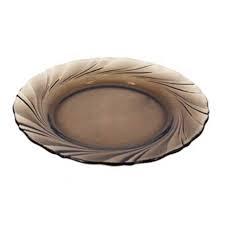
Label: glass